Élysée Palace

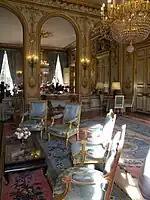
Salon des Ambassadeurs

The heavily guarded mansion and grounds are situated at 55 Rue du Faubourg Saint-Honoré at its intersection with . A monumental gate with four Ionic order columns, flanked by walls topped by a balustrade, opens onto a large rounded courtyard. The majestic ceremonial courtyard imparts a degree of grandeur to the house. The main residence is constructed in the French neo-classical style. An entrance vestibule is aligned with the ceremonial courtyard and gardens. There is a long central building, a great – or state – apartment divided in the middle by a large salon that opens into the garden. This building also has a central three-storey section, and two single-floor wings: the Appartement des Bains to the right, and the Petit Appartement (private apartments) to the left. The French-style garden has a central path aligned with the central building, patterned flowerbeds and alleys of chestnut trees edged with hedgerows.